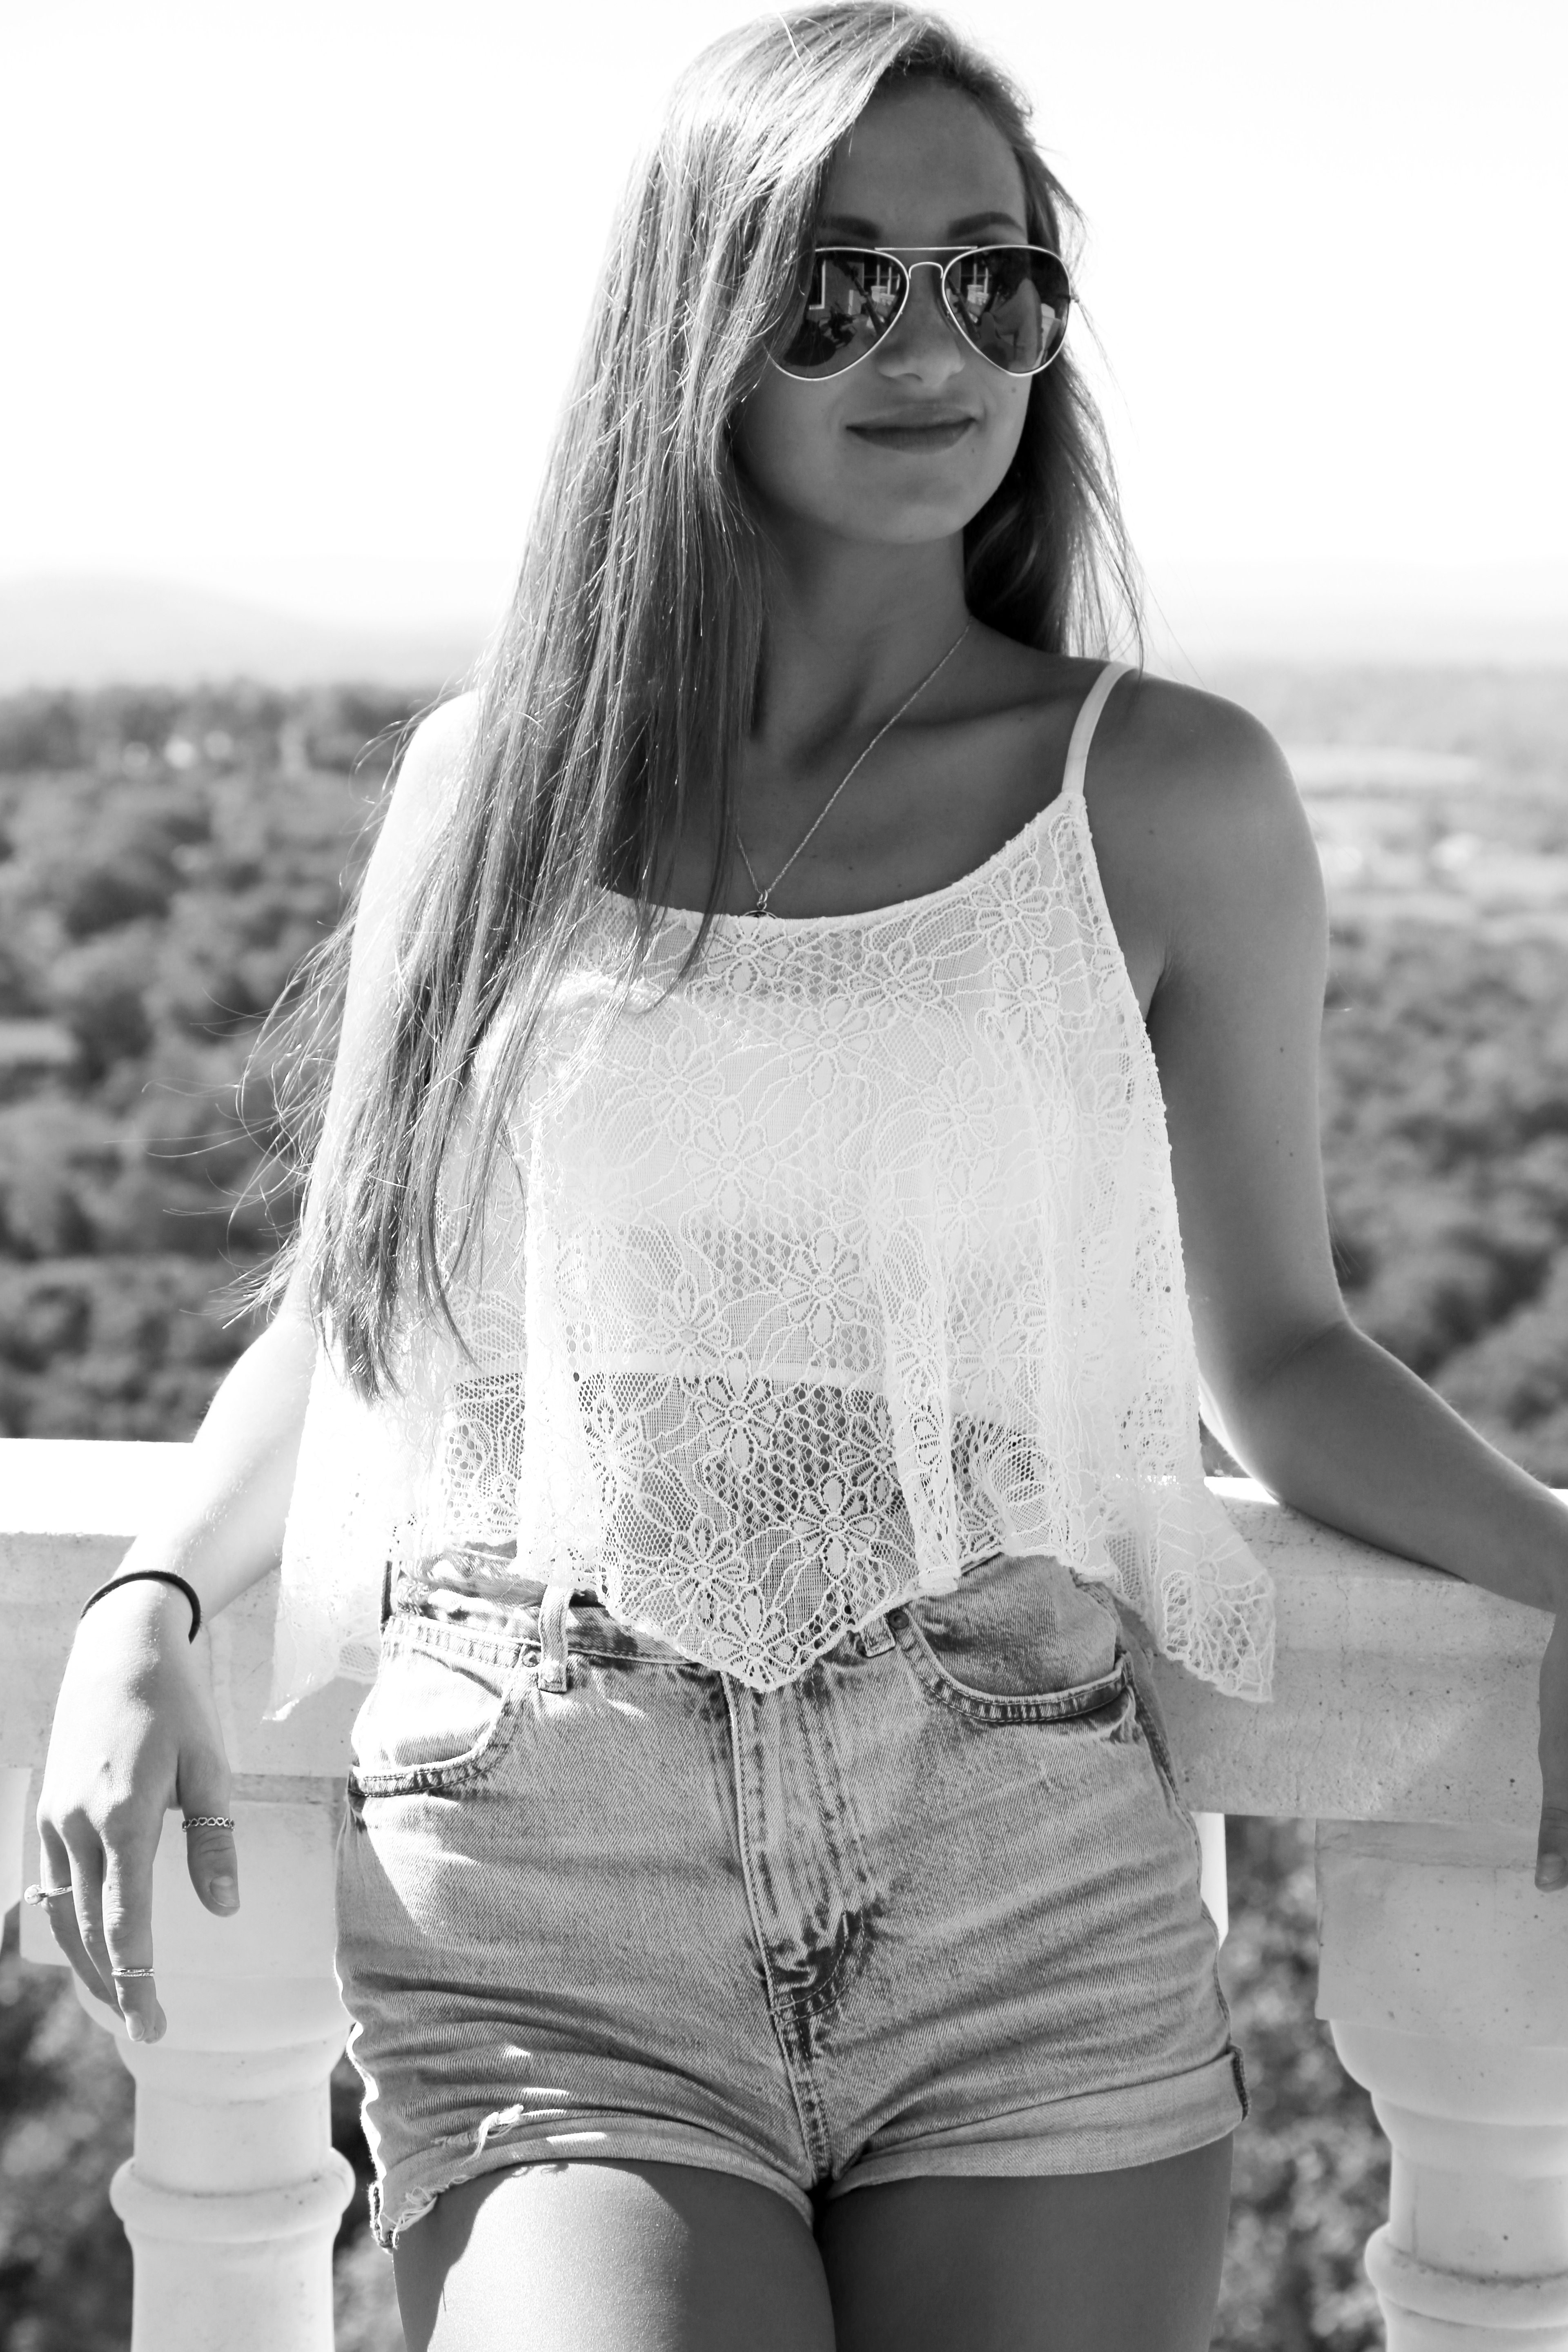
hand, person, black and white, girl, woman, hair, white, photography, female, portrait, model, young, sitting, fashion, clothing, black, monochrome, christian, lady, long hair, eyes, shorts, photograph, beauty, sexy, style, blond, attractive, glamour, hip, fashion girl, photo shoot, chic, brown hair, woman fashion, fashion models, monochrome photography, portrait photography, jean shorts, human positions, art model, supermodel, sweet 16, high school girl, christian model, christian youth